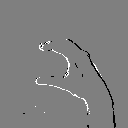
ASL letter: c